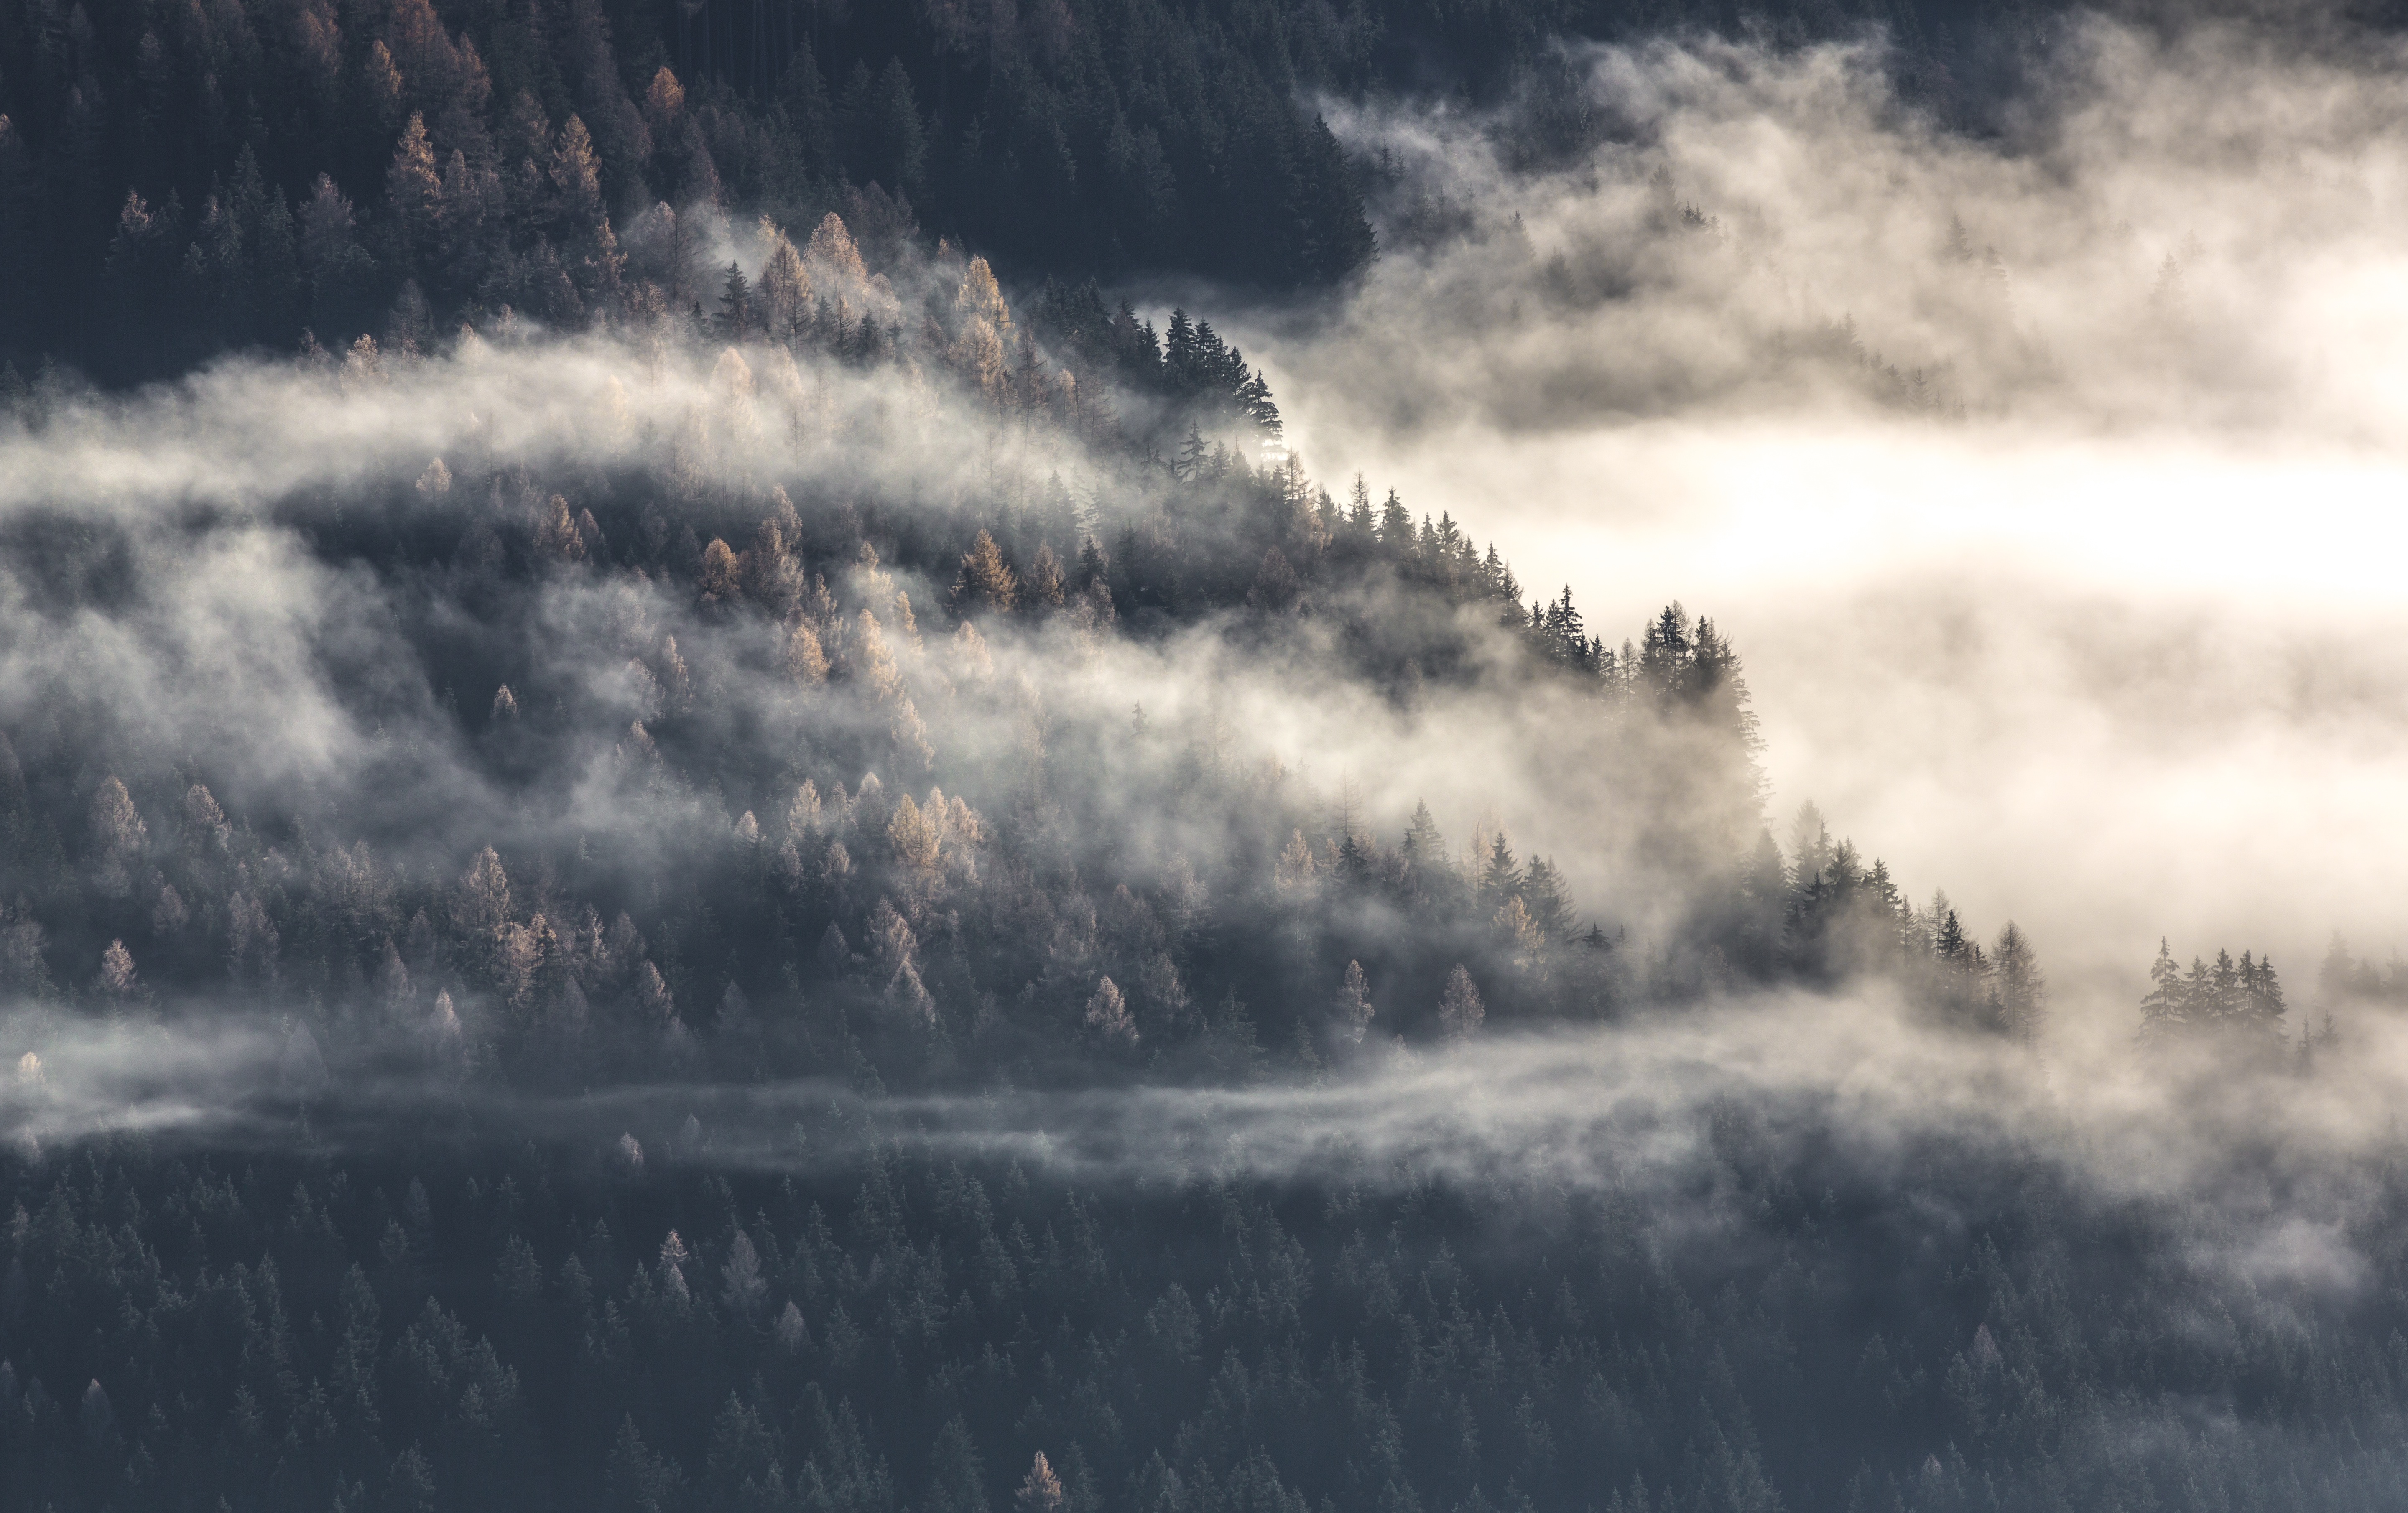
landscape, tree, nature, forest, grass, mountain, snow, winter, cloud, sky, fog, mist, sunlight, morning, wave, wind, frost, dawn, atmosphere, weather, freezing, meteorological phenomenon, atmospheric phenomenon, atmosphere of earth